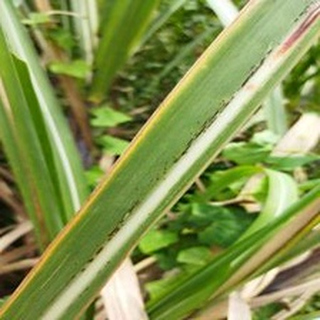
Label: sugarcane_rust